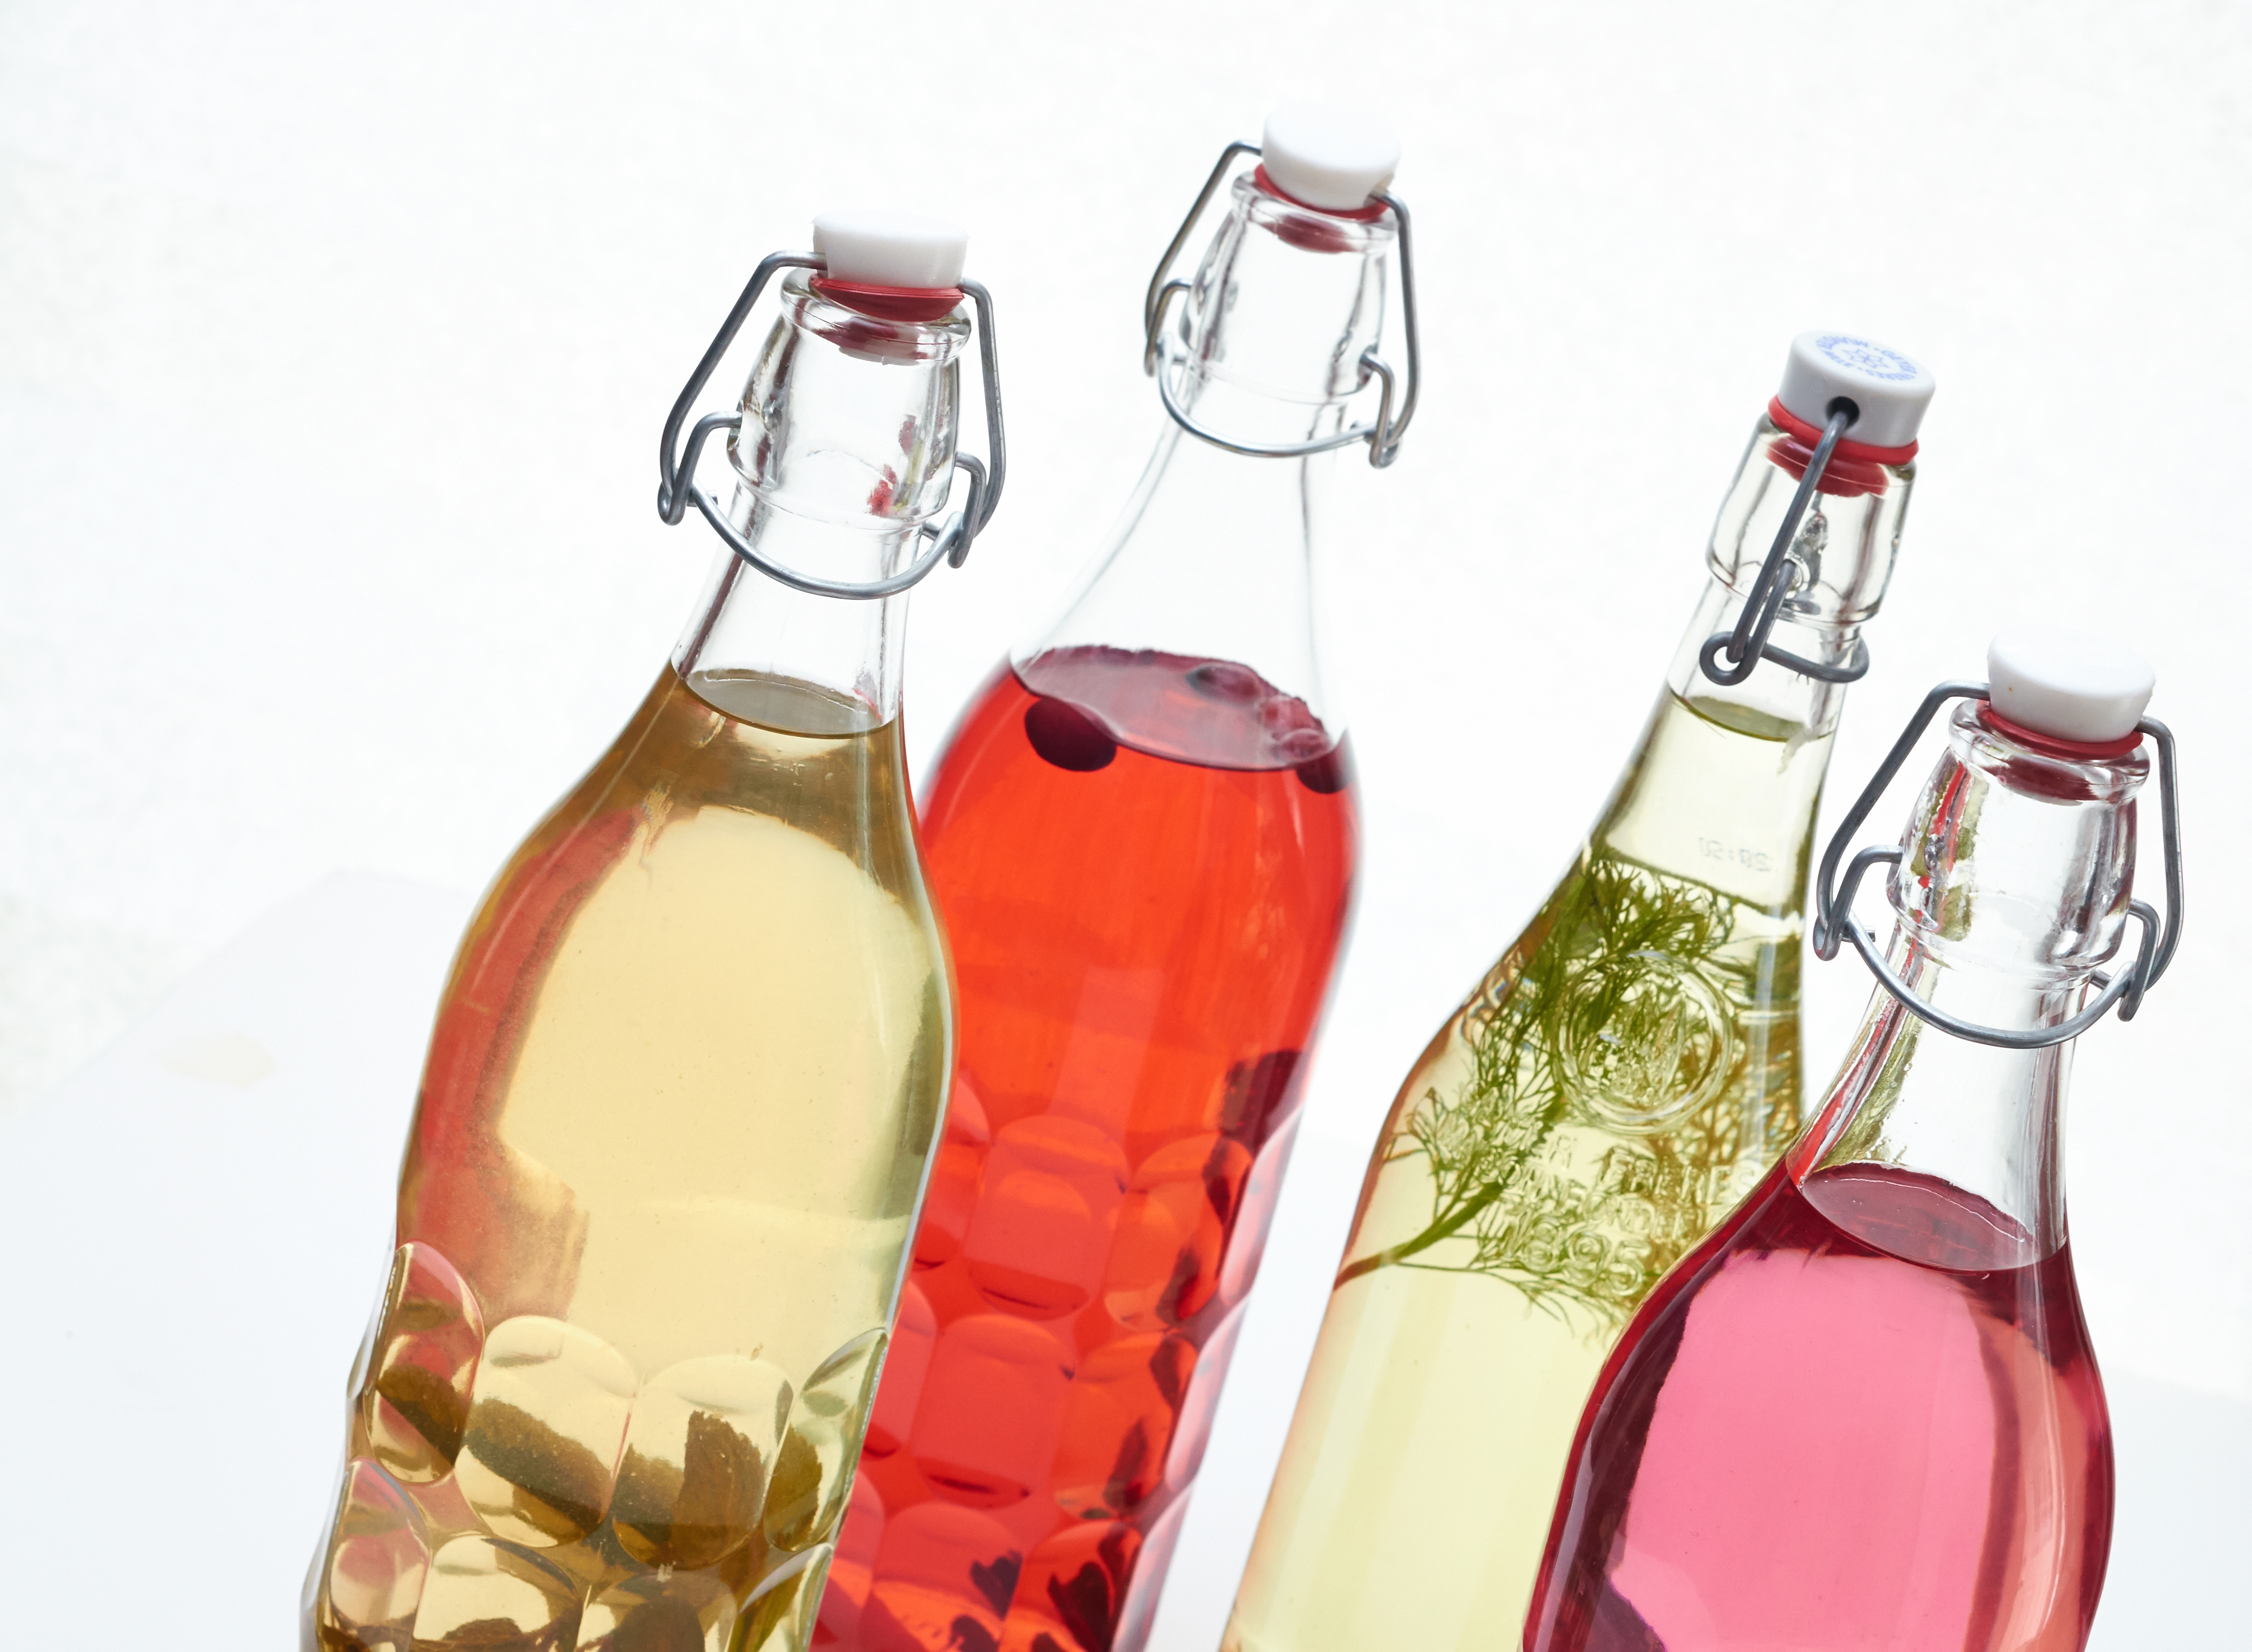
glass bottle, bottle, product, drink, liqueur, glass, alcohol, wine bottle, distilled beverage, liquid, Rosolio